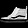
Label: Sneaker